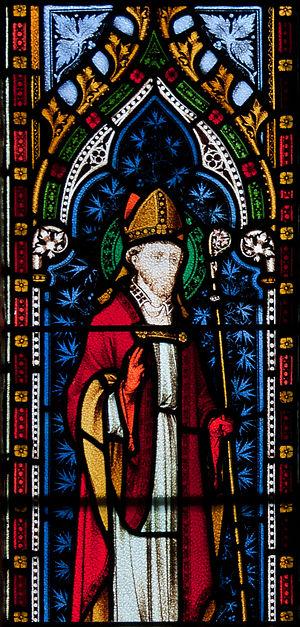
Laurent O’Toole ou Lorcán Ua Tuathail en gaélique fut archevêque de Dublin de 1161 à 1180.